Frederick A. Pike

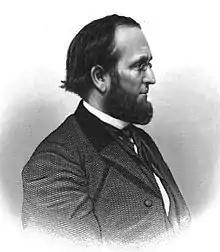
From Volume 1 (1869) of "The Fortieth Congress of the United States: Historical and Biographical"

Frederick Augustus Pike (December 9, 1816 – December 2, 1886) was a U.S. Representative from Maine.